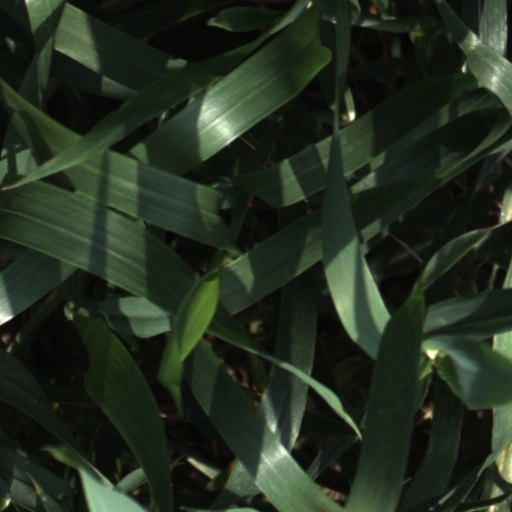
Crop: wheat